Umberto Albini

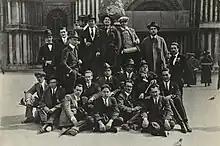
Albini with Italo Balbo and other Fascists in front of the Basilica of Saint Mark in Venice, 1921

After graduating in political and social sciences, he took part in the First World War as an infantry lieutenant. He joined the National Fascist Party in 1921, and participated in the march on Rome in October 1922. After the establishment of the Fascist regime he started working for the Ministry of the Interior, initially as regent of the sub-prefecture of La Spezia. He was then appointed questore of La Spezia from September 1923 to 1925 and then prefect of several cities, including Teramo (1925–1926), Taranto (1926–1928), Bari (1928–1929), Palermo (1929–1933), Genoa (1933–1941) and Naples (1941–1943).